Hermann Detzner

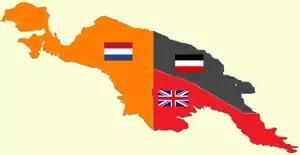
New Guinea in 1884–1919. The Netherlands controlled the western half of New Guinea and the territory remained neutral during World War I. Germany controlled the north-eastern part, which was invaded by the Australians at the outbreak of the war. Britain controlled the south-eastern part. The boundary between Papua (British protectorate) and Kaiser-Wilhelmsland (German protectorate) was in question.

Navigators charted the coastline of the northern and eastern portions of New Guinea in the early 17th century and, later in the century, British Admiralty navigators named the visible mountain ranges. Most German surveying efforts had focused on coastal regions and river basins, where Germans had established plantations, leaving the hinterland unexplored. In late 1913, the Imperial Colonial office appointed Detzner to lead an expedition to survey the border between the British protectorate, called Papua, and the German territory, called Kaiser-Wilhelmsland, and to survey and map unexplored inland regions.